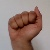
The image shows a hand gesture representing the letter 'A' in Indian Sign Language.